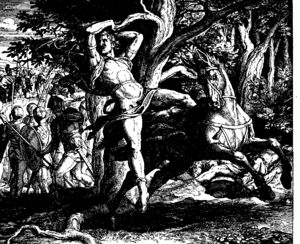
Gravure en bois pour «Die Bibel in Bildern», 1860."